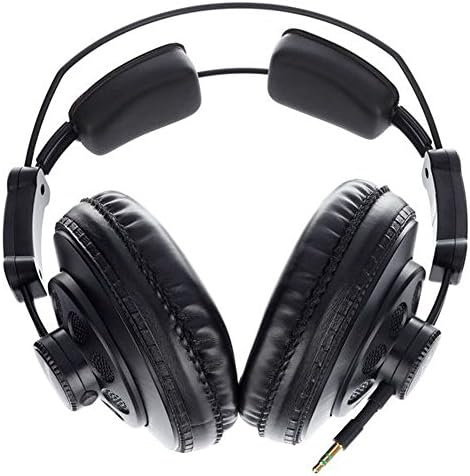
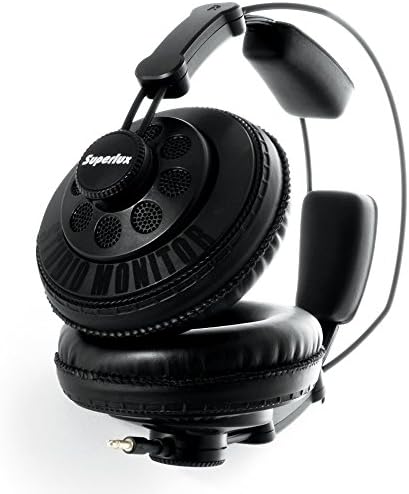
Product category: headphones
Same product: yes